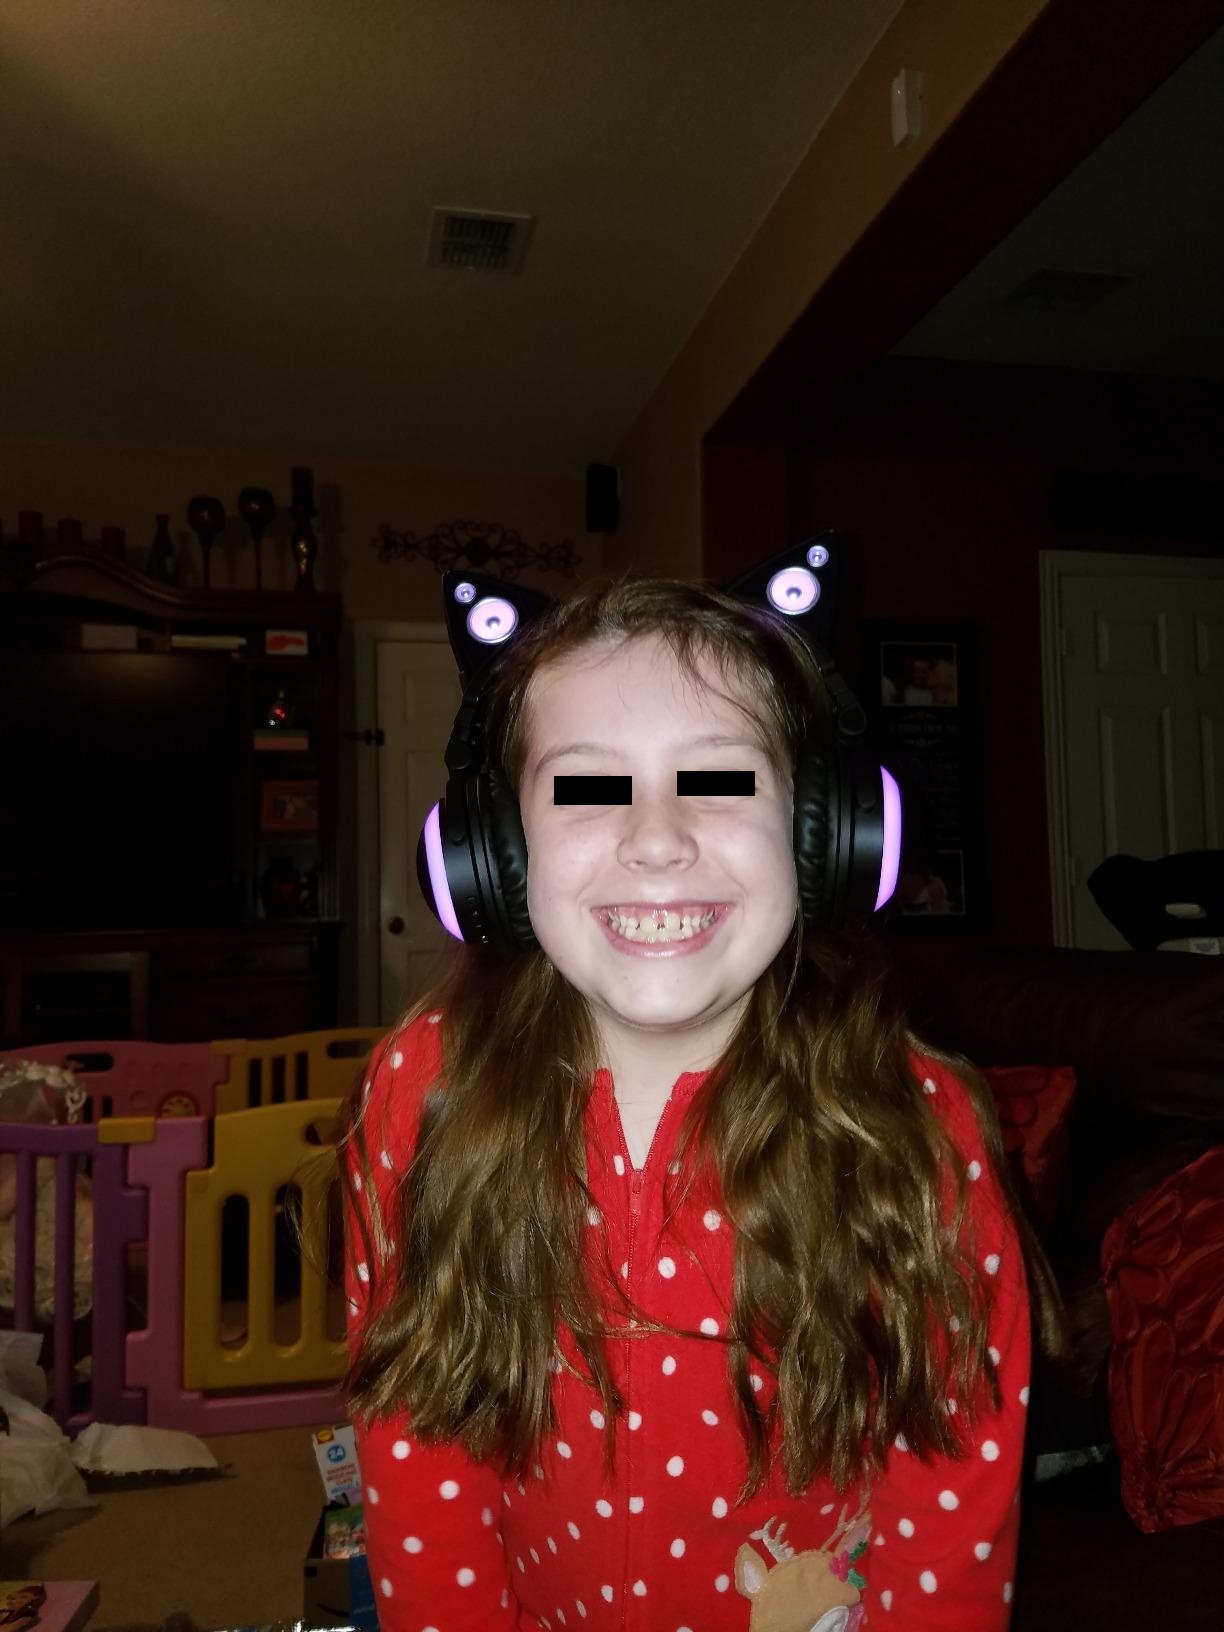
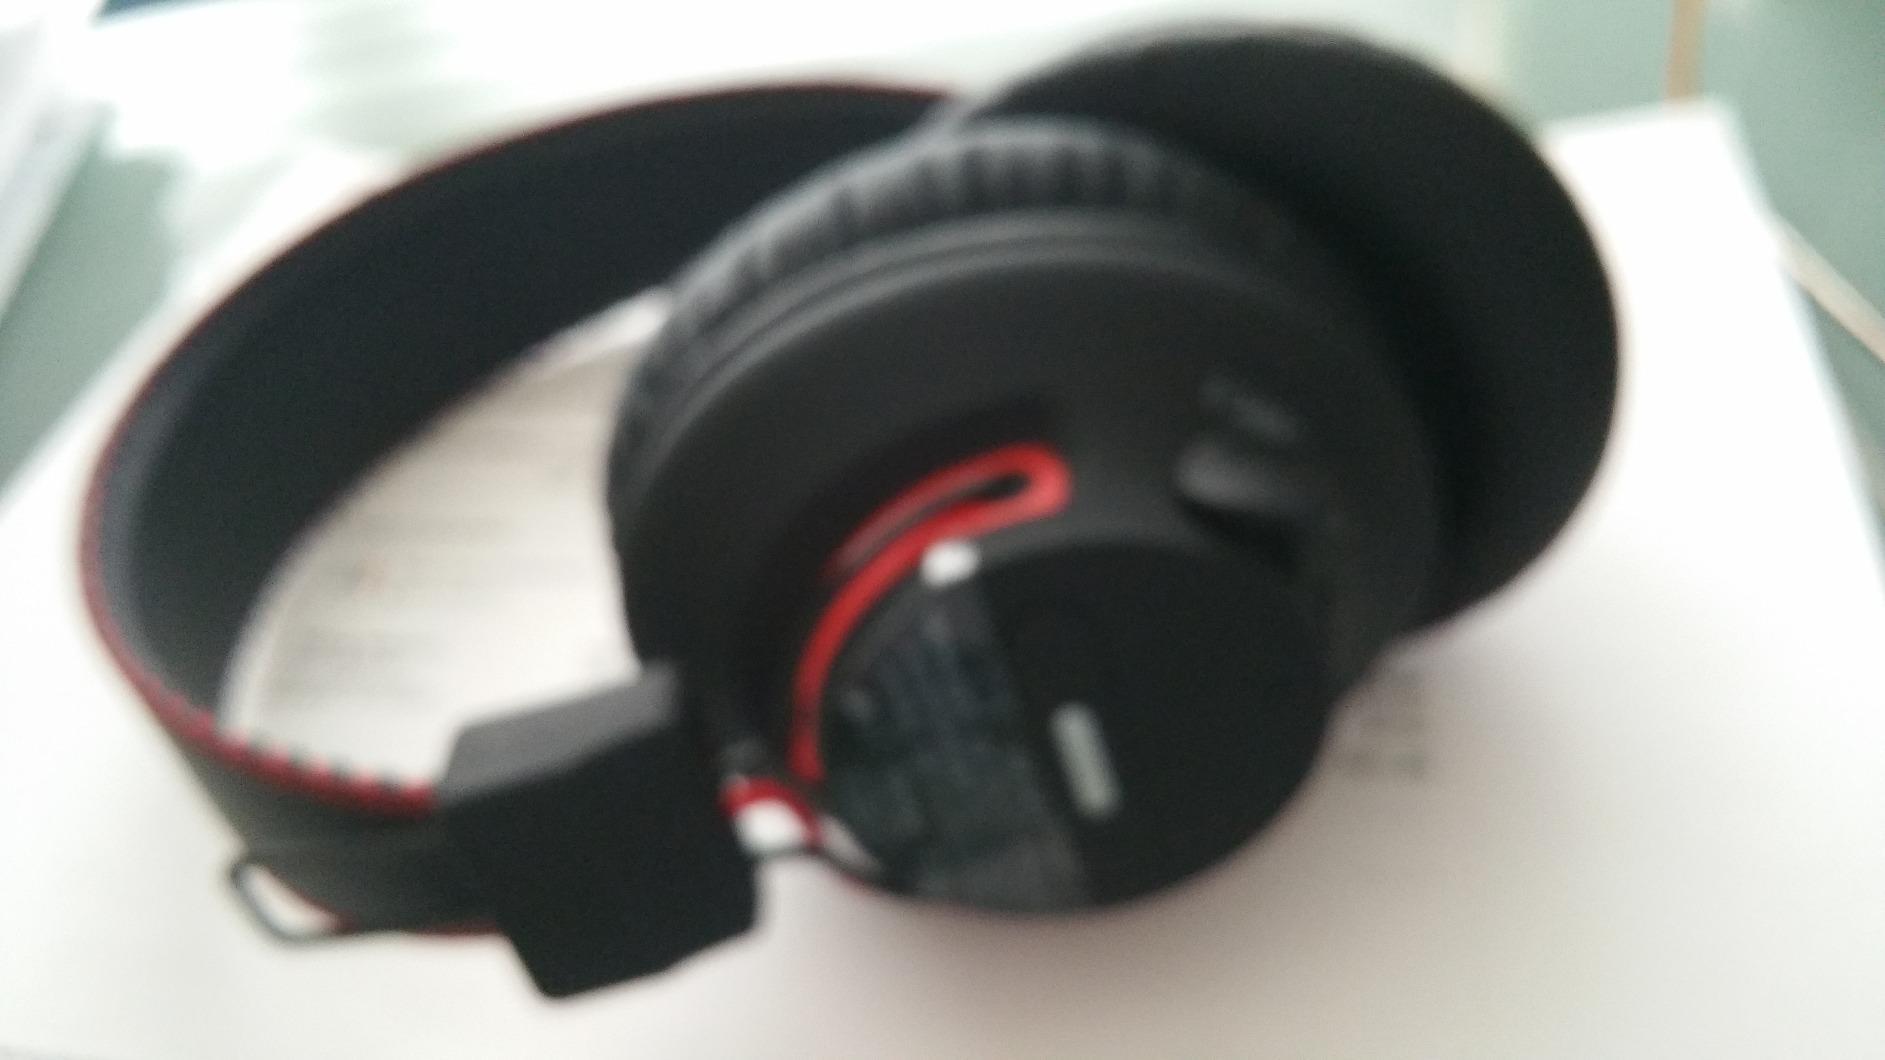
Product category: headphones
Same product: no